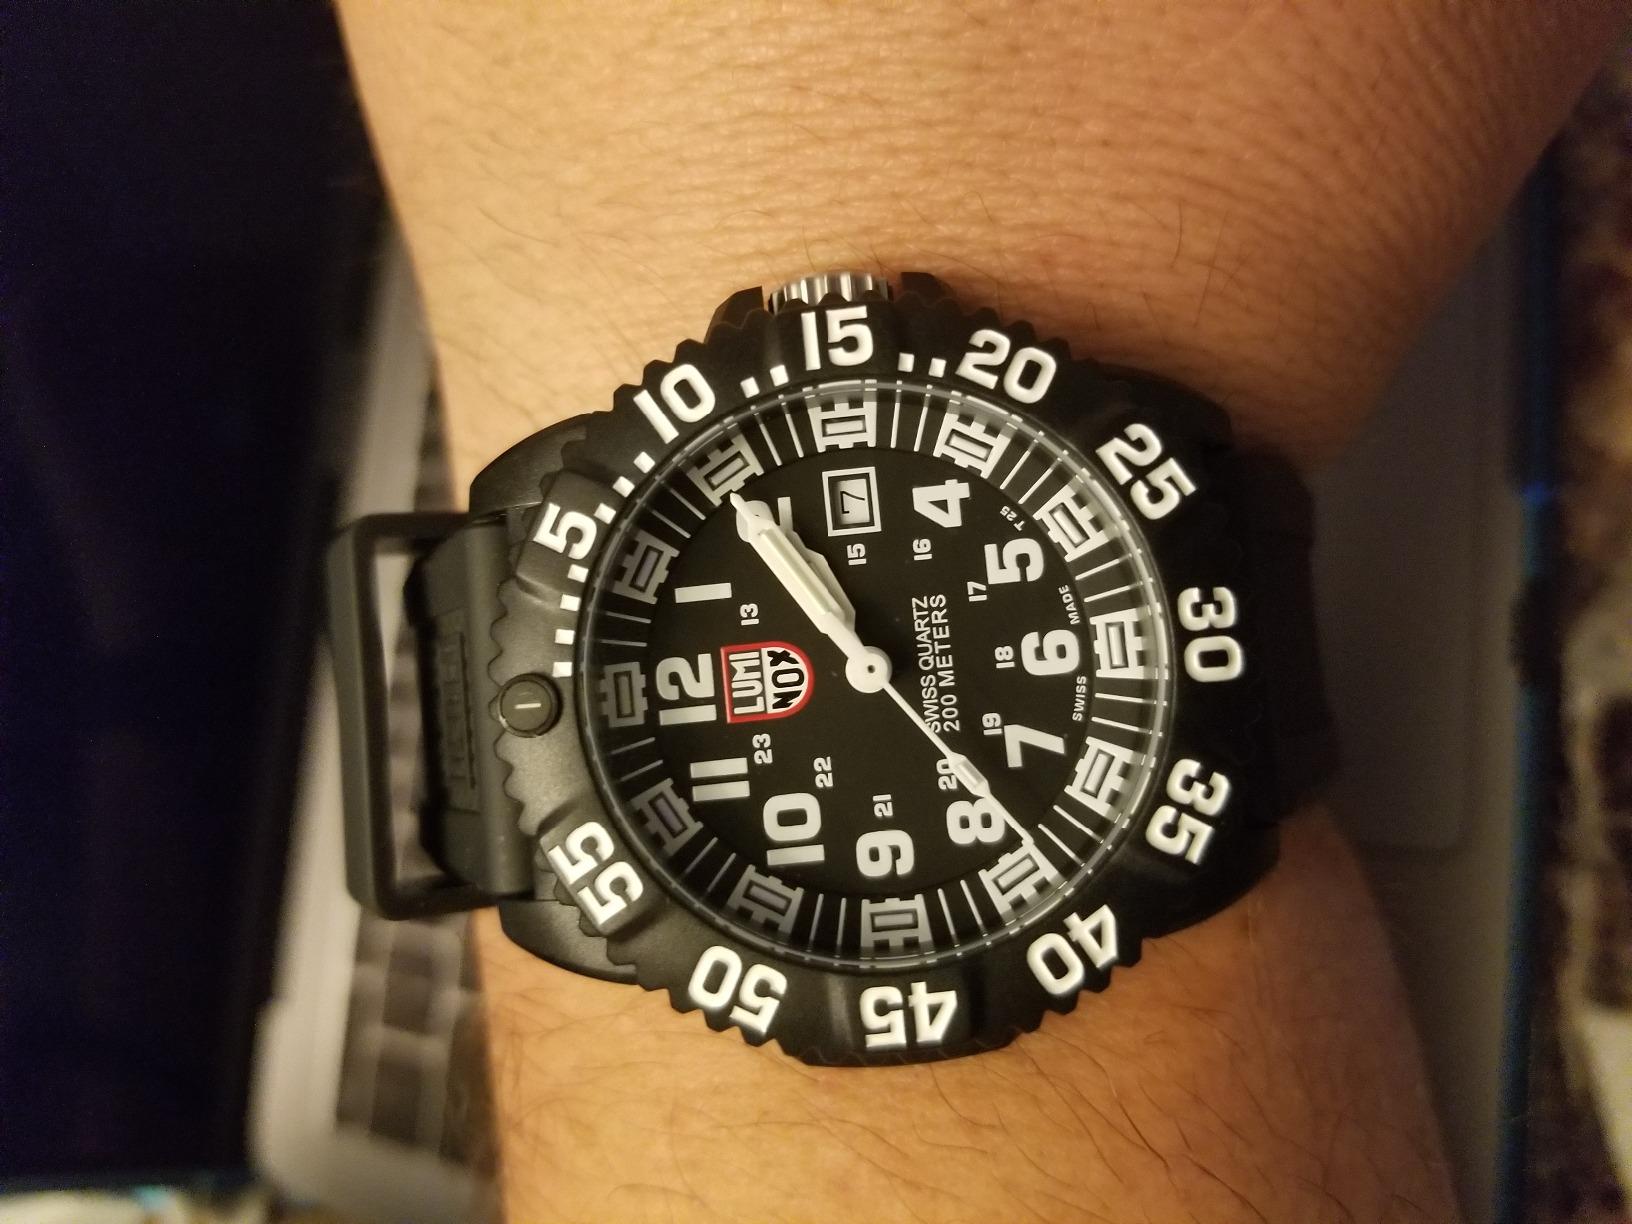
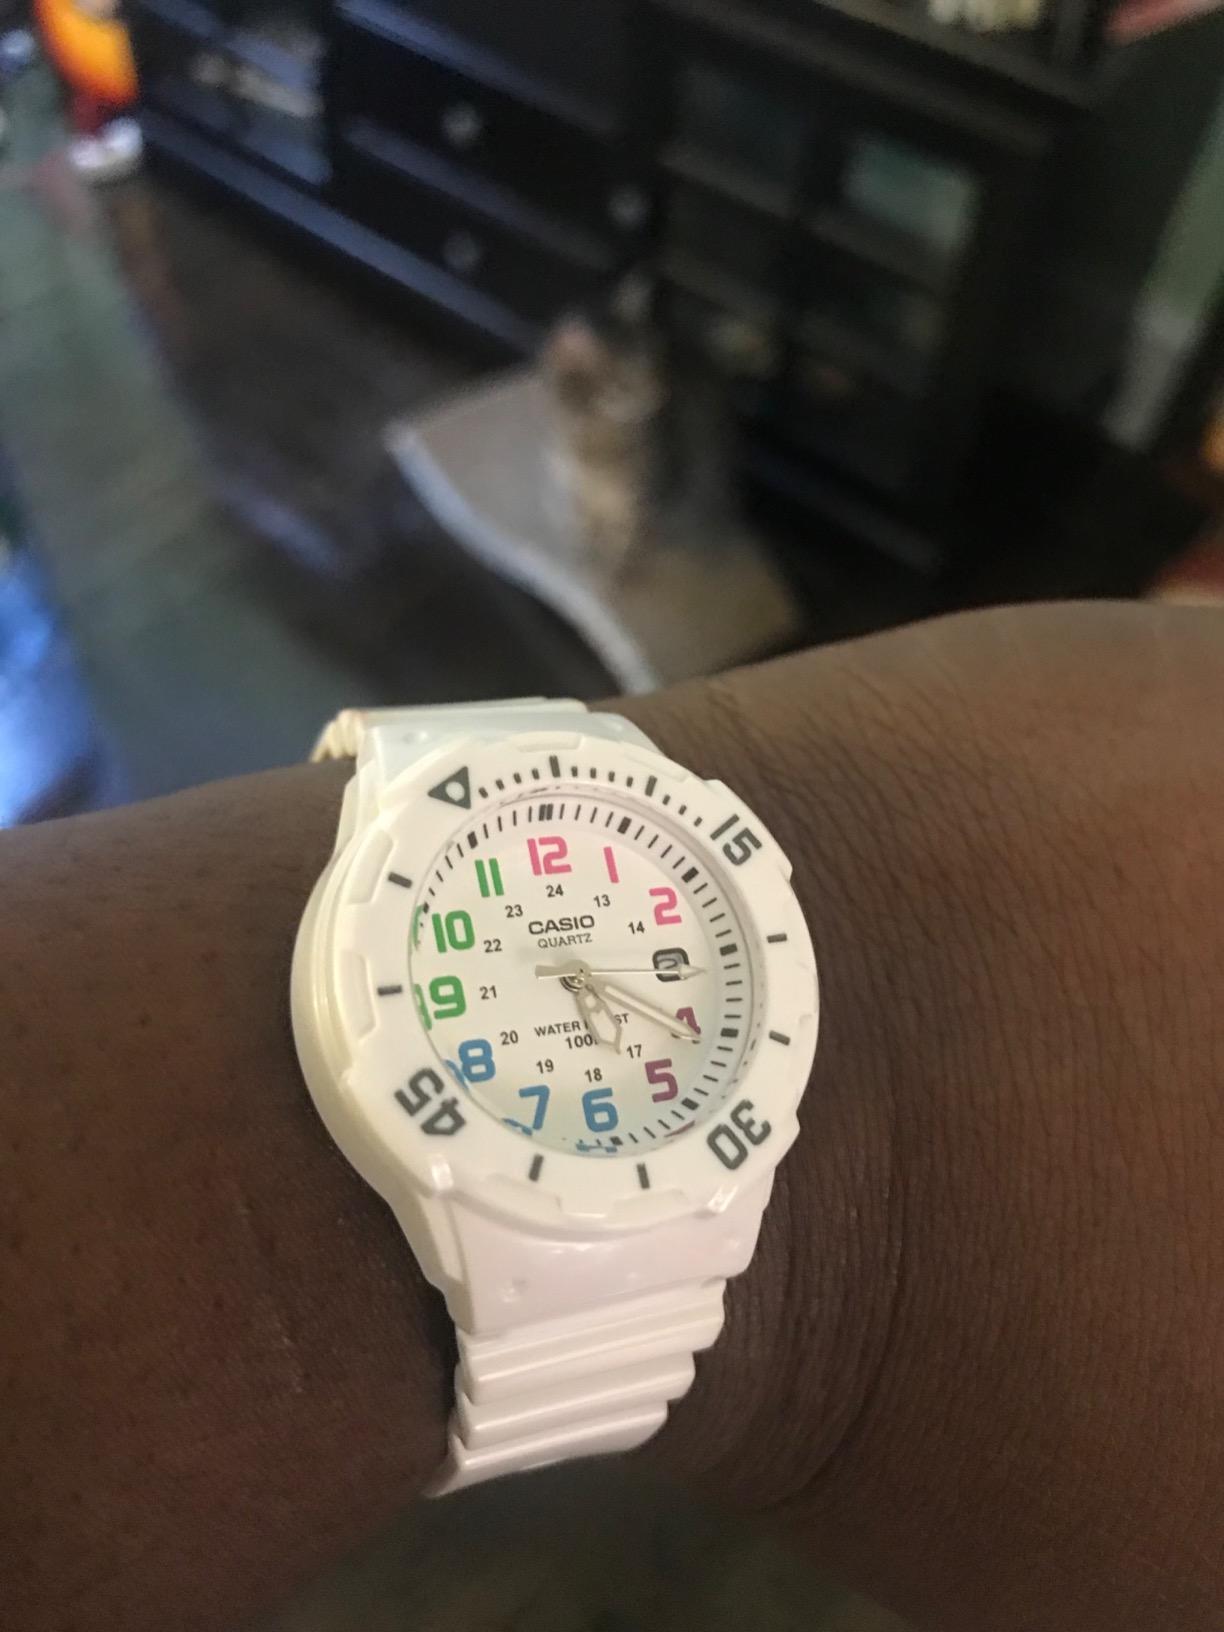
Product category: accessories_watch
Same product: no